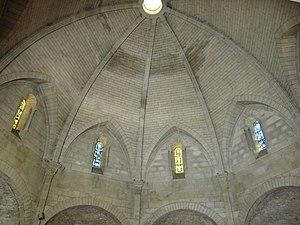
église de St-Michel (16), France